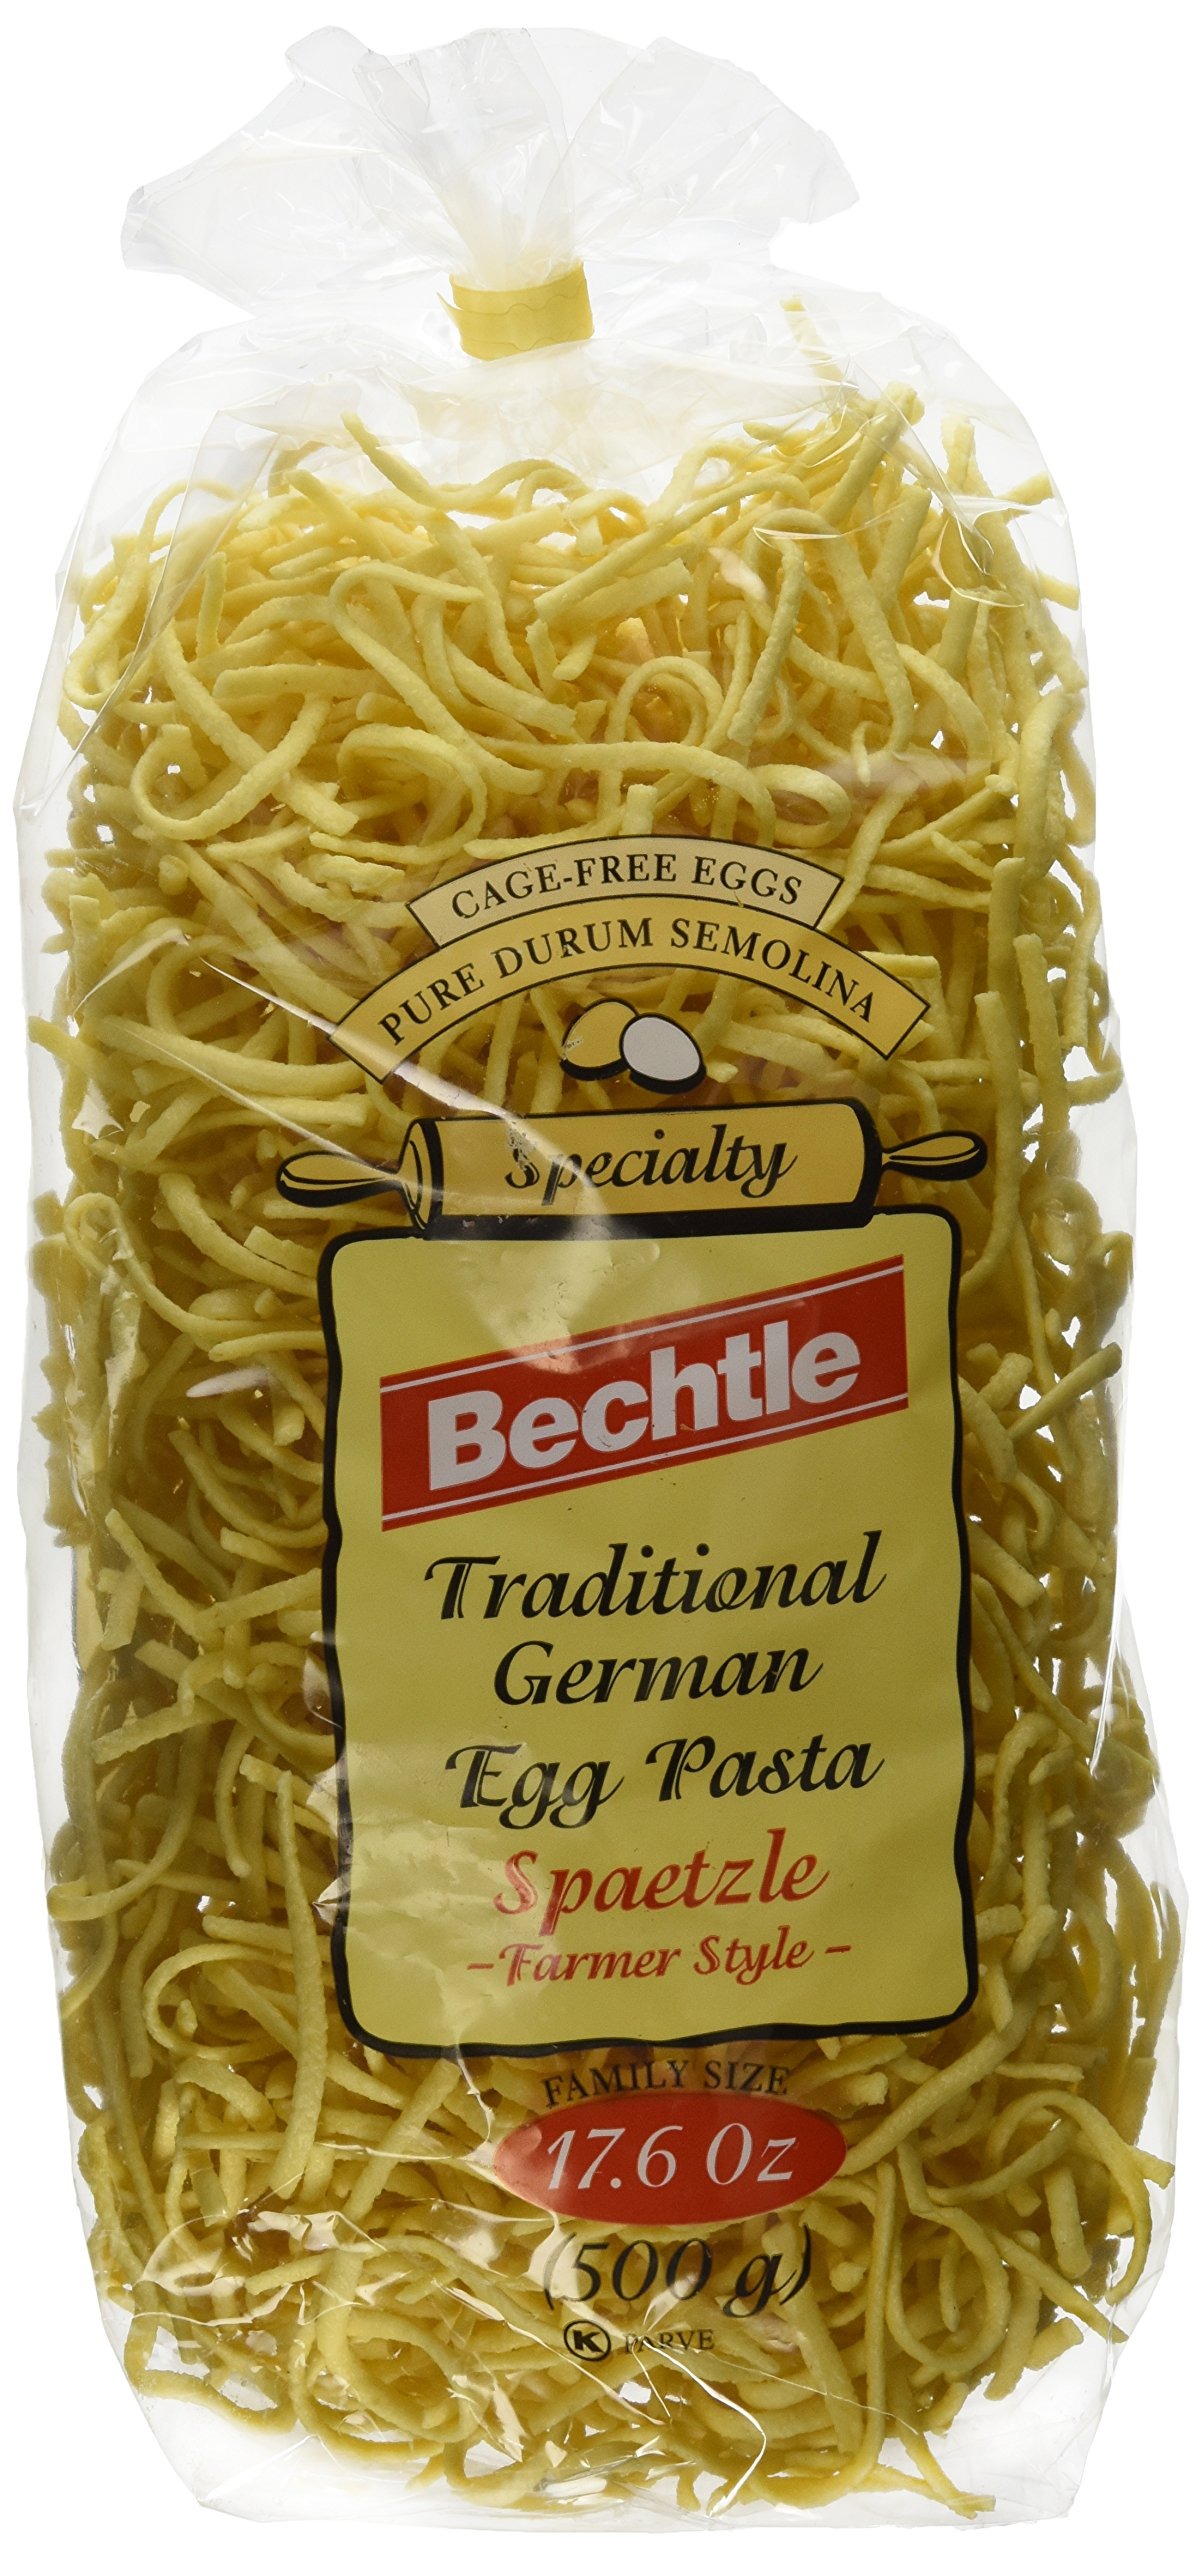
Item Name: Bechtle Egg Spaetzle, Farmer Style - 17.6oz
Bullet Point 1: Prepared in a dedicated Gluten-free allergy-friendly facility
Bullet Point 2: Country Of Origin: Germany
Bullet Point 3: Item Package Dimension: 11.1" L x 5.25" W x 4.0" H
Bullet Point 4: Item Package Weight: 1.28 lb
Value: 17.6
Unit: Ounce

Price: 6.41